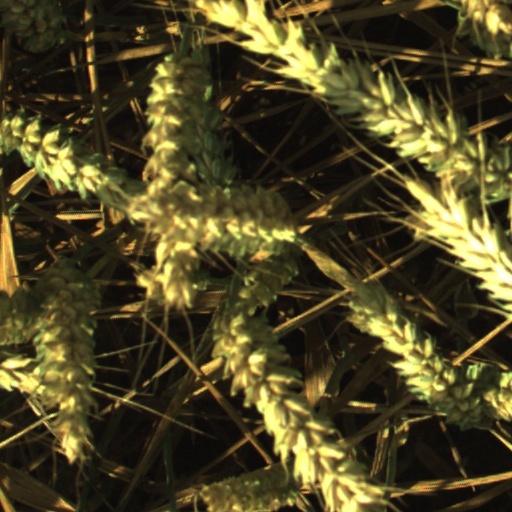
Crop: wheat